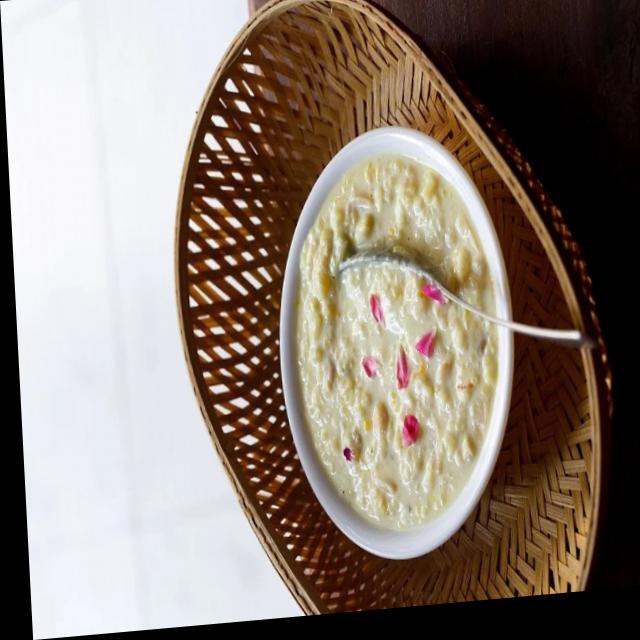
Dish: kheer